Tonopah Test Range Airport

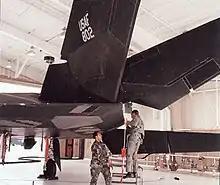
Ground maintenance performed inside a hangar at Tonopah Airport on 79-10802

The second wave was completed by about 2:30 or 3:00 A.M. in the winter, a few hours later in the summer. The planes had to be in their hangars and the doors closed one hour before sunrise. After landing, the pilots would be debriefed.